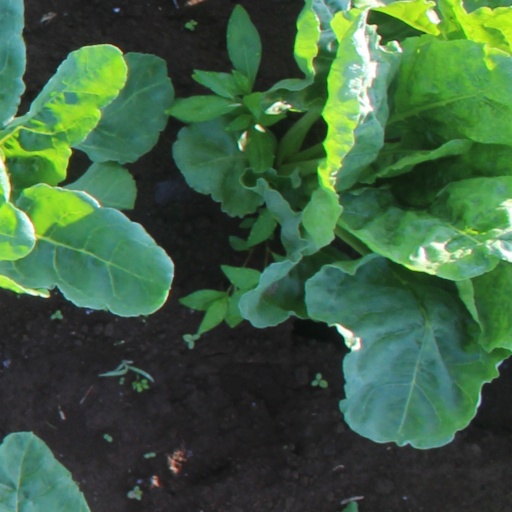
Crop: sugar beet